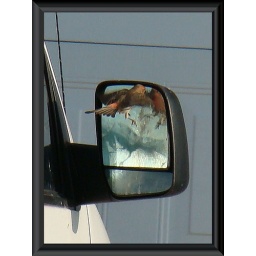
finch attacking its own refection in van mirror